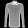
Label: Shirt